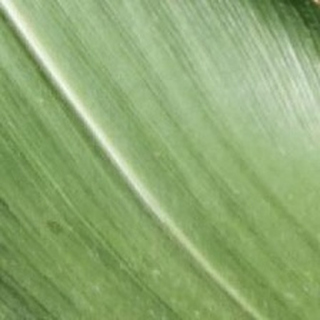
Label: healthy_corn